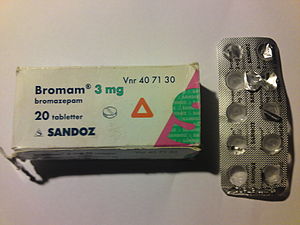
Bromazepam
Bromam® 3 mg.
Billede af Bromam 3 mg. Bromazepam
Bromazepam er et benzodiazepin der bruges som det aktive stof i lægemidlet Bromam®. Stoffet virker ved at binde sig til specielle strukturer i hjernen. Herved hæmmes en række nerveimpulser der fremkalder angst, søvnløshed og kramper.